61st Infantry Division (United Kingdom)

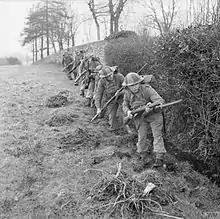
Men of the 4th Battalion, Northamptonshire Regiment training in Omagh, Northern Ireland, 5 February 1942

During 1944, the division aided Operation Overlord in various ways. On 9 April, the 183rd Infantry Brigade ceased to exist as a formation and formed HQ Residue Concentration Area to aid the invasion preparation. The 4th Battalion, Northamptonshire Regiment and the 10th Battalion, Worcestershire Regiment were attached to 21st Army Group to aid 185th Camouflage Field Company, Royal Engineers. The men of the 4th Northamptonshire Regiment created 150 fake Landing Craft Tanks (LCTs), made from steel tubing and canvas, and positioned them along the River Deben at Ipswich, as well as at Oulton Broad, Lowestoft and Great Yarmouth. The 10th Worcestershire Regiment constructed fake landing craft at Dover, Folkestone, and Harwich, in addition to fake LCTs on the River Orwell. By 6 June, the battalion had constructed 122 such dummy displays. In May, as part of Operation Fortitude, Juan Pujol García (the British double agent known as "Garbo") reported to the Germans that the division was ostensibly based around Brighton and Newhaven. Here, along with the 45th Infantry Division and Royal Marines, it allegedly took part in the build-up of the notional First United States Army Group (FUSAG). The division was then made part of the fictional British VII Corps, part of the equally fake Fourth Army, and "travelled" to Scotland before returning south to FUSAG. Furthermore, signallers from the division maintained wireless traffic to give the Germans the impression that VII Corps also included the notional 80th Division.